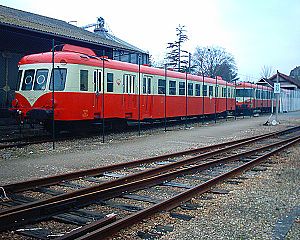
Pont Audemer / Transport
X2426 på stationen i Pont-Audemer
Pont-Audemer er en kommune i Eure departmentet i Normandie regionen i det nordvestlige Frankrig. Byen er hovedby i cantonet af samme navn.